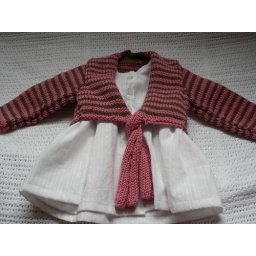
Organic cotton and merino cardigan in pink and brown with white organic cotton angel top